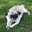
Label: dog